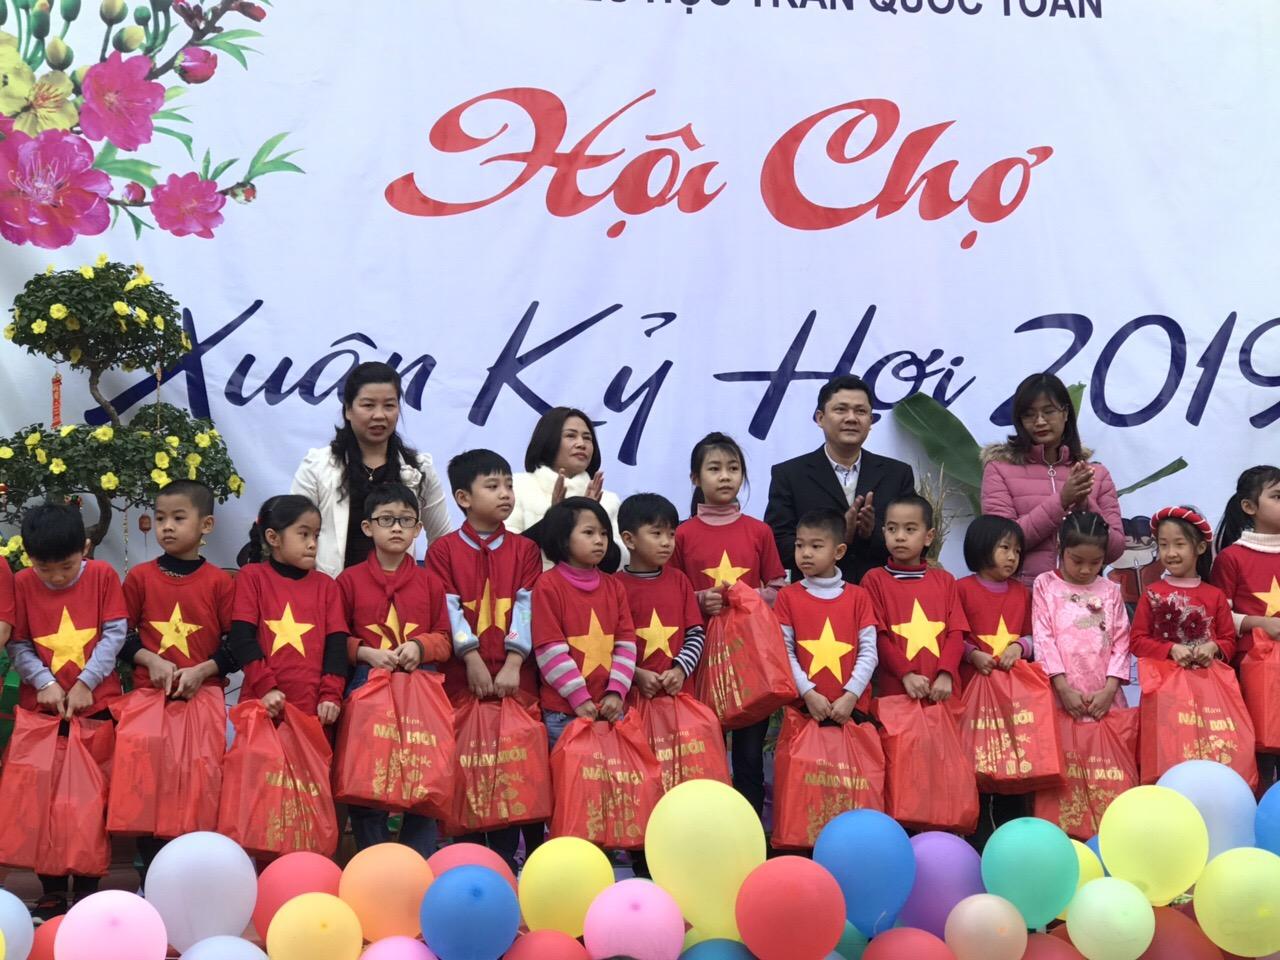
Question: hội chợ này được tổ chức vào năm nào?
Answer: năm 2019